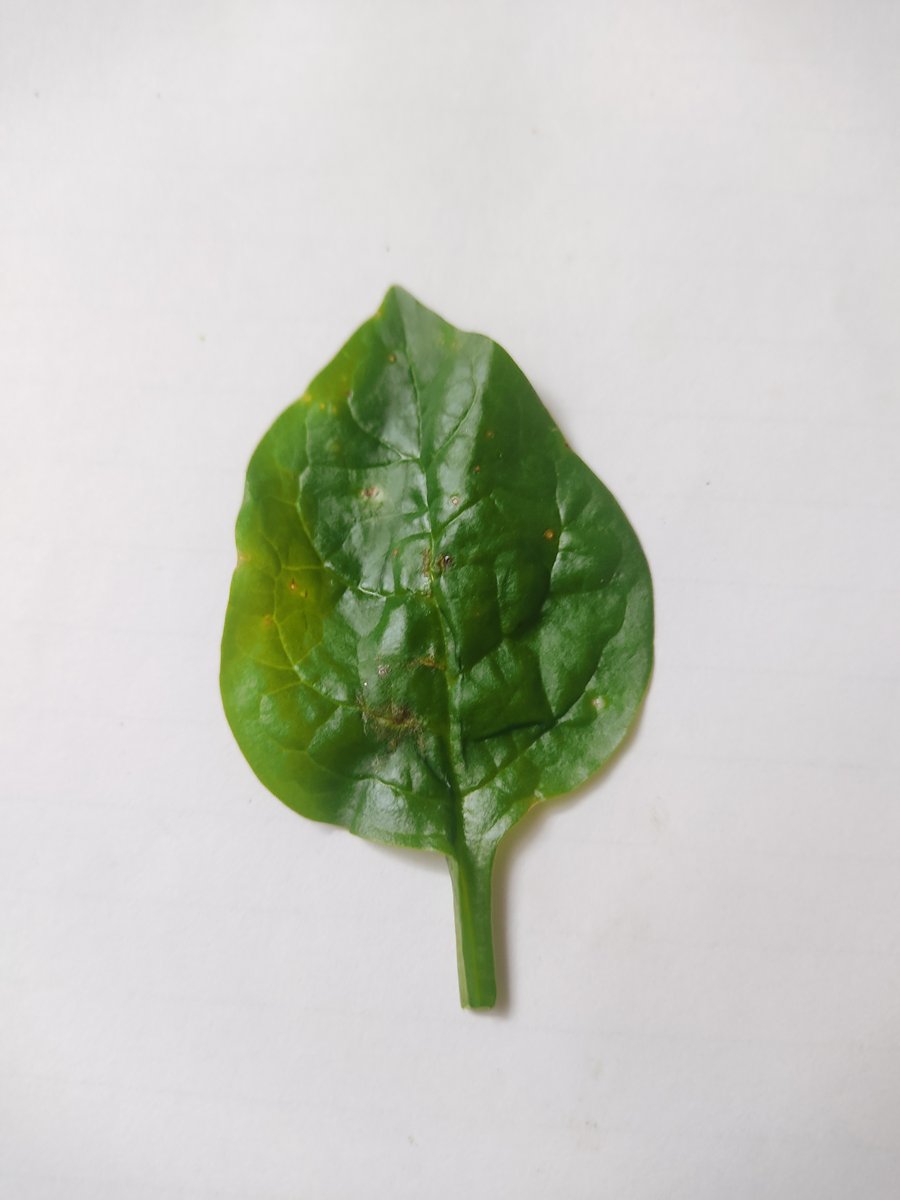
Label: Bacterial-Spot